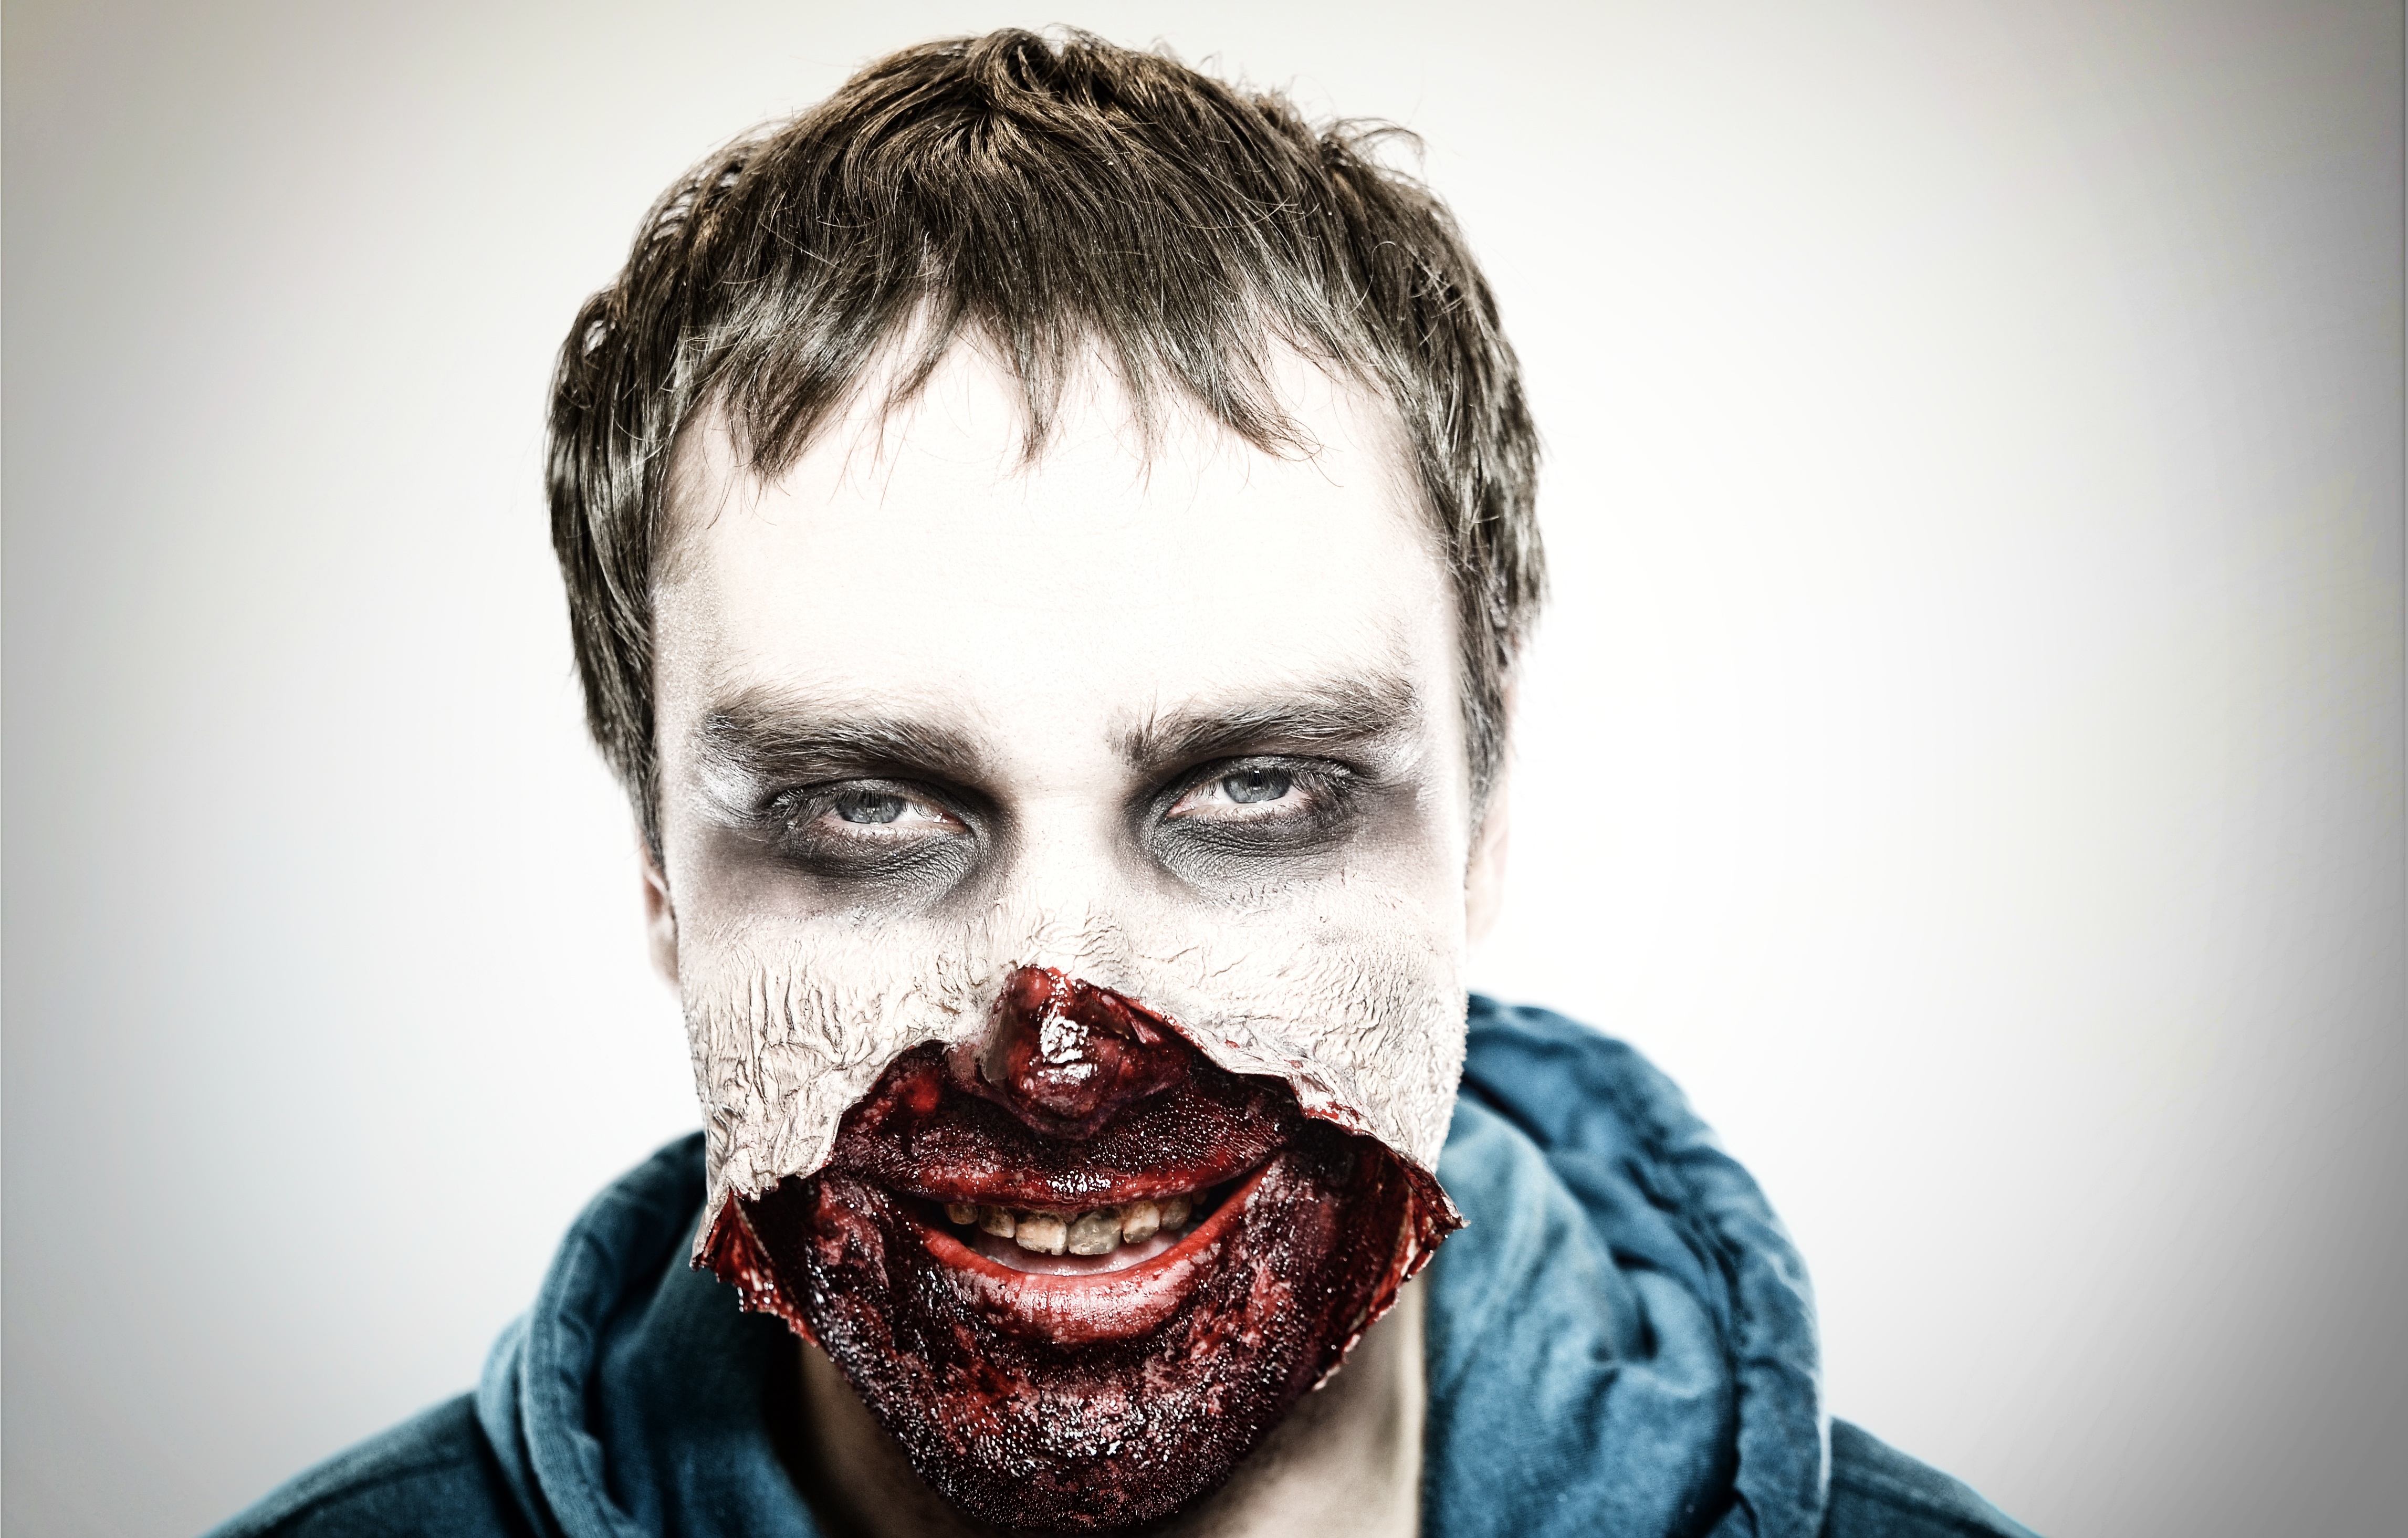
photography, portrait, red, color, black, face, head, moustache, portrait photography, facial hair